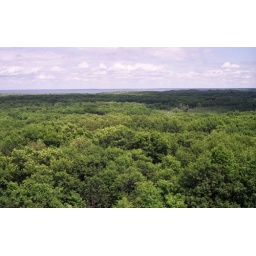
View from fire tower Mille Lacs lake off in the distance. Mille Lacs Kathio State Park, Mille Lacs County, MN. September 2000.